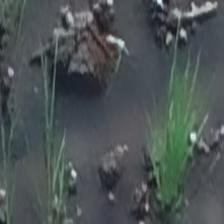
Label: clustered